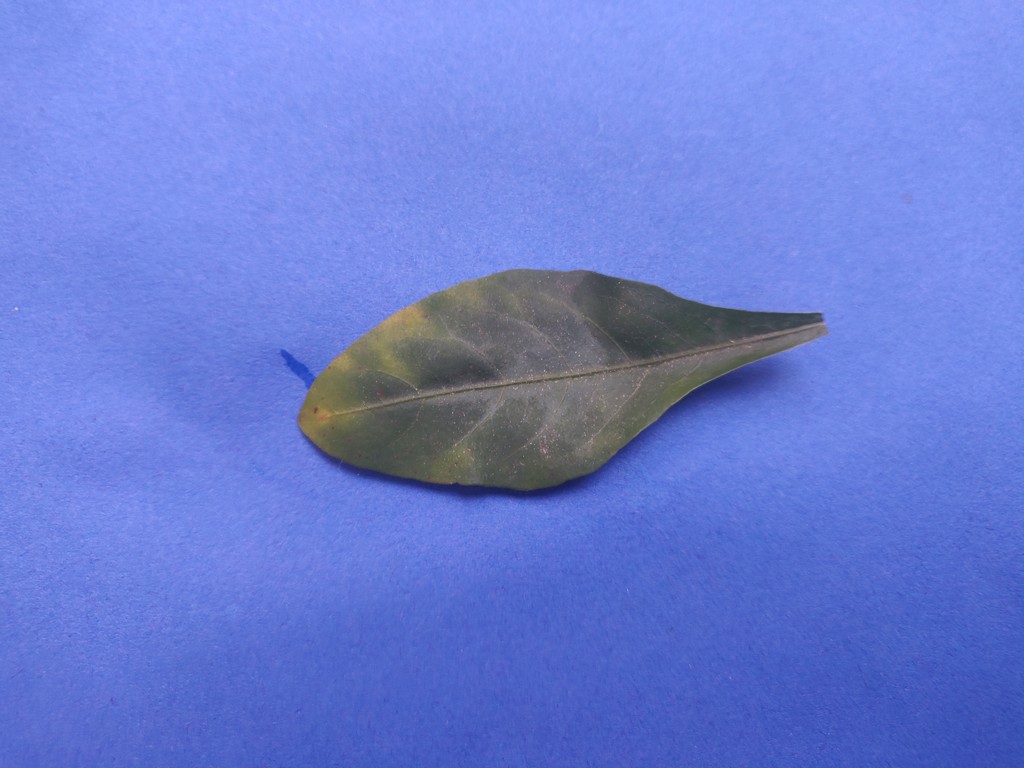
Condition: Unhealthy
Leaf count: single
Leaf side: front